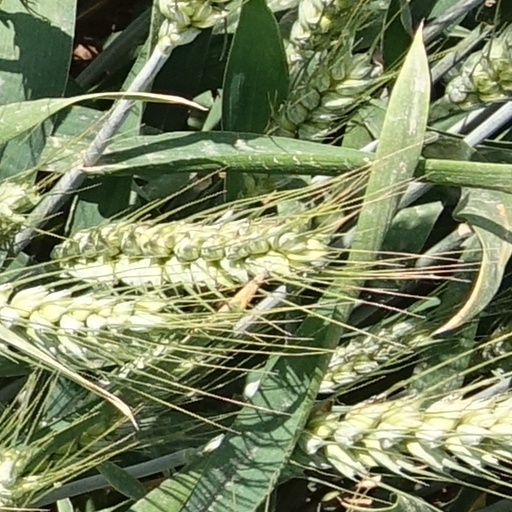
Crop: wheat